All-Ireland Under-20 Hurling Championship

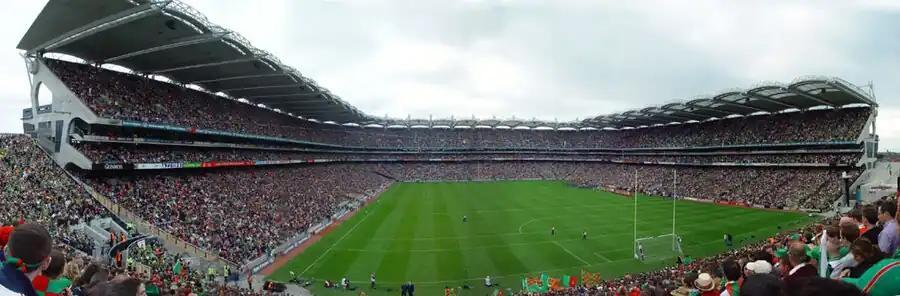
Croke Park in Dublin last hosted the All-Ireland final in 2009.

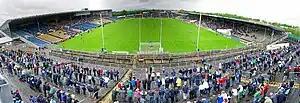
Semple Stadium in Thurles has hosted 20 All-Ireland finals.

Stadium attendances are a significant source of regular income for the GAA and for the teams involved. For the 2017 championship, the average attendances for the three games was 7,336 with a total aggregate attendance figure of 22,009.